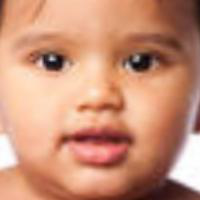
Age group: age 01-10